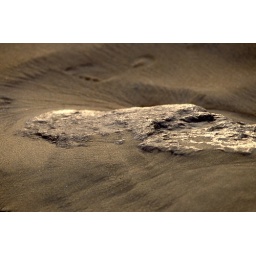
Blue Nile river rock in Ethiopia.